List of Mashle characters

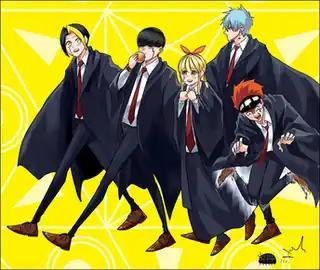
Main characters of the series. From left to right: Finn Ames, Mash Burnedead, Lemon Irvine, Lance Crown, and Dot Barrett

The "" manga series features an extensive cast of characters created by Hajime Kōmoto.